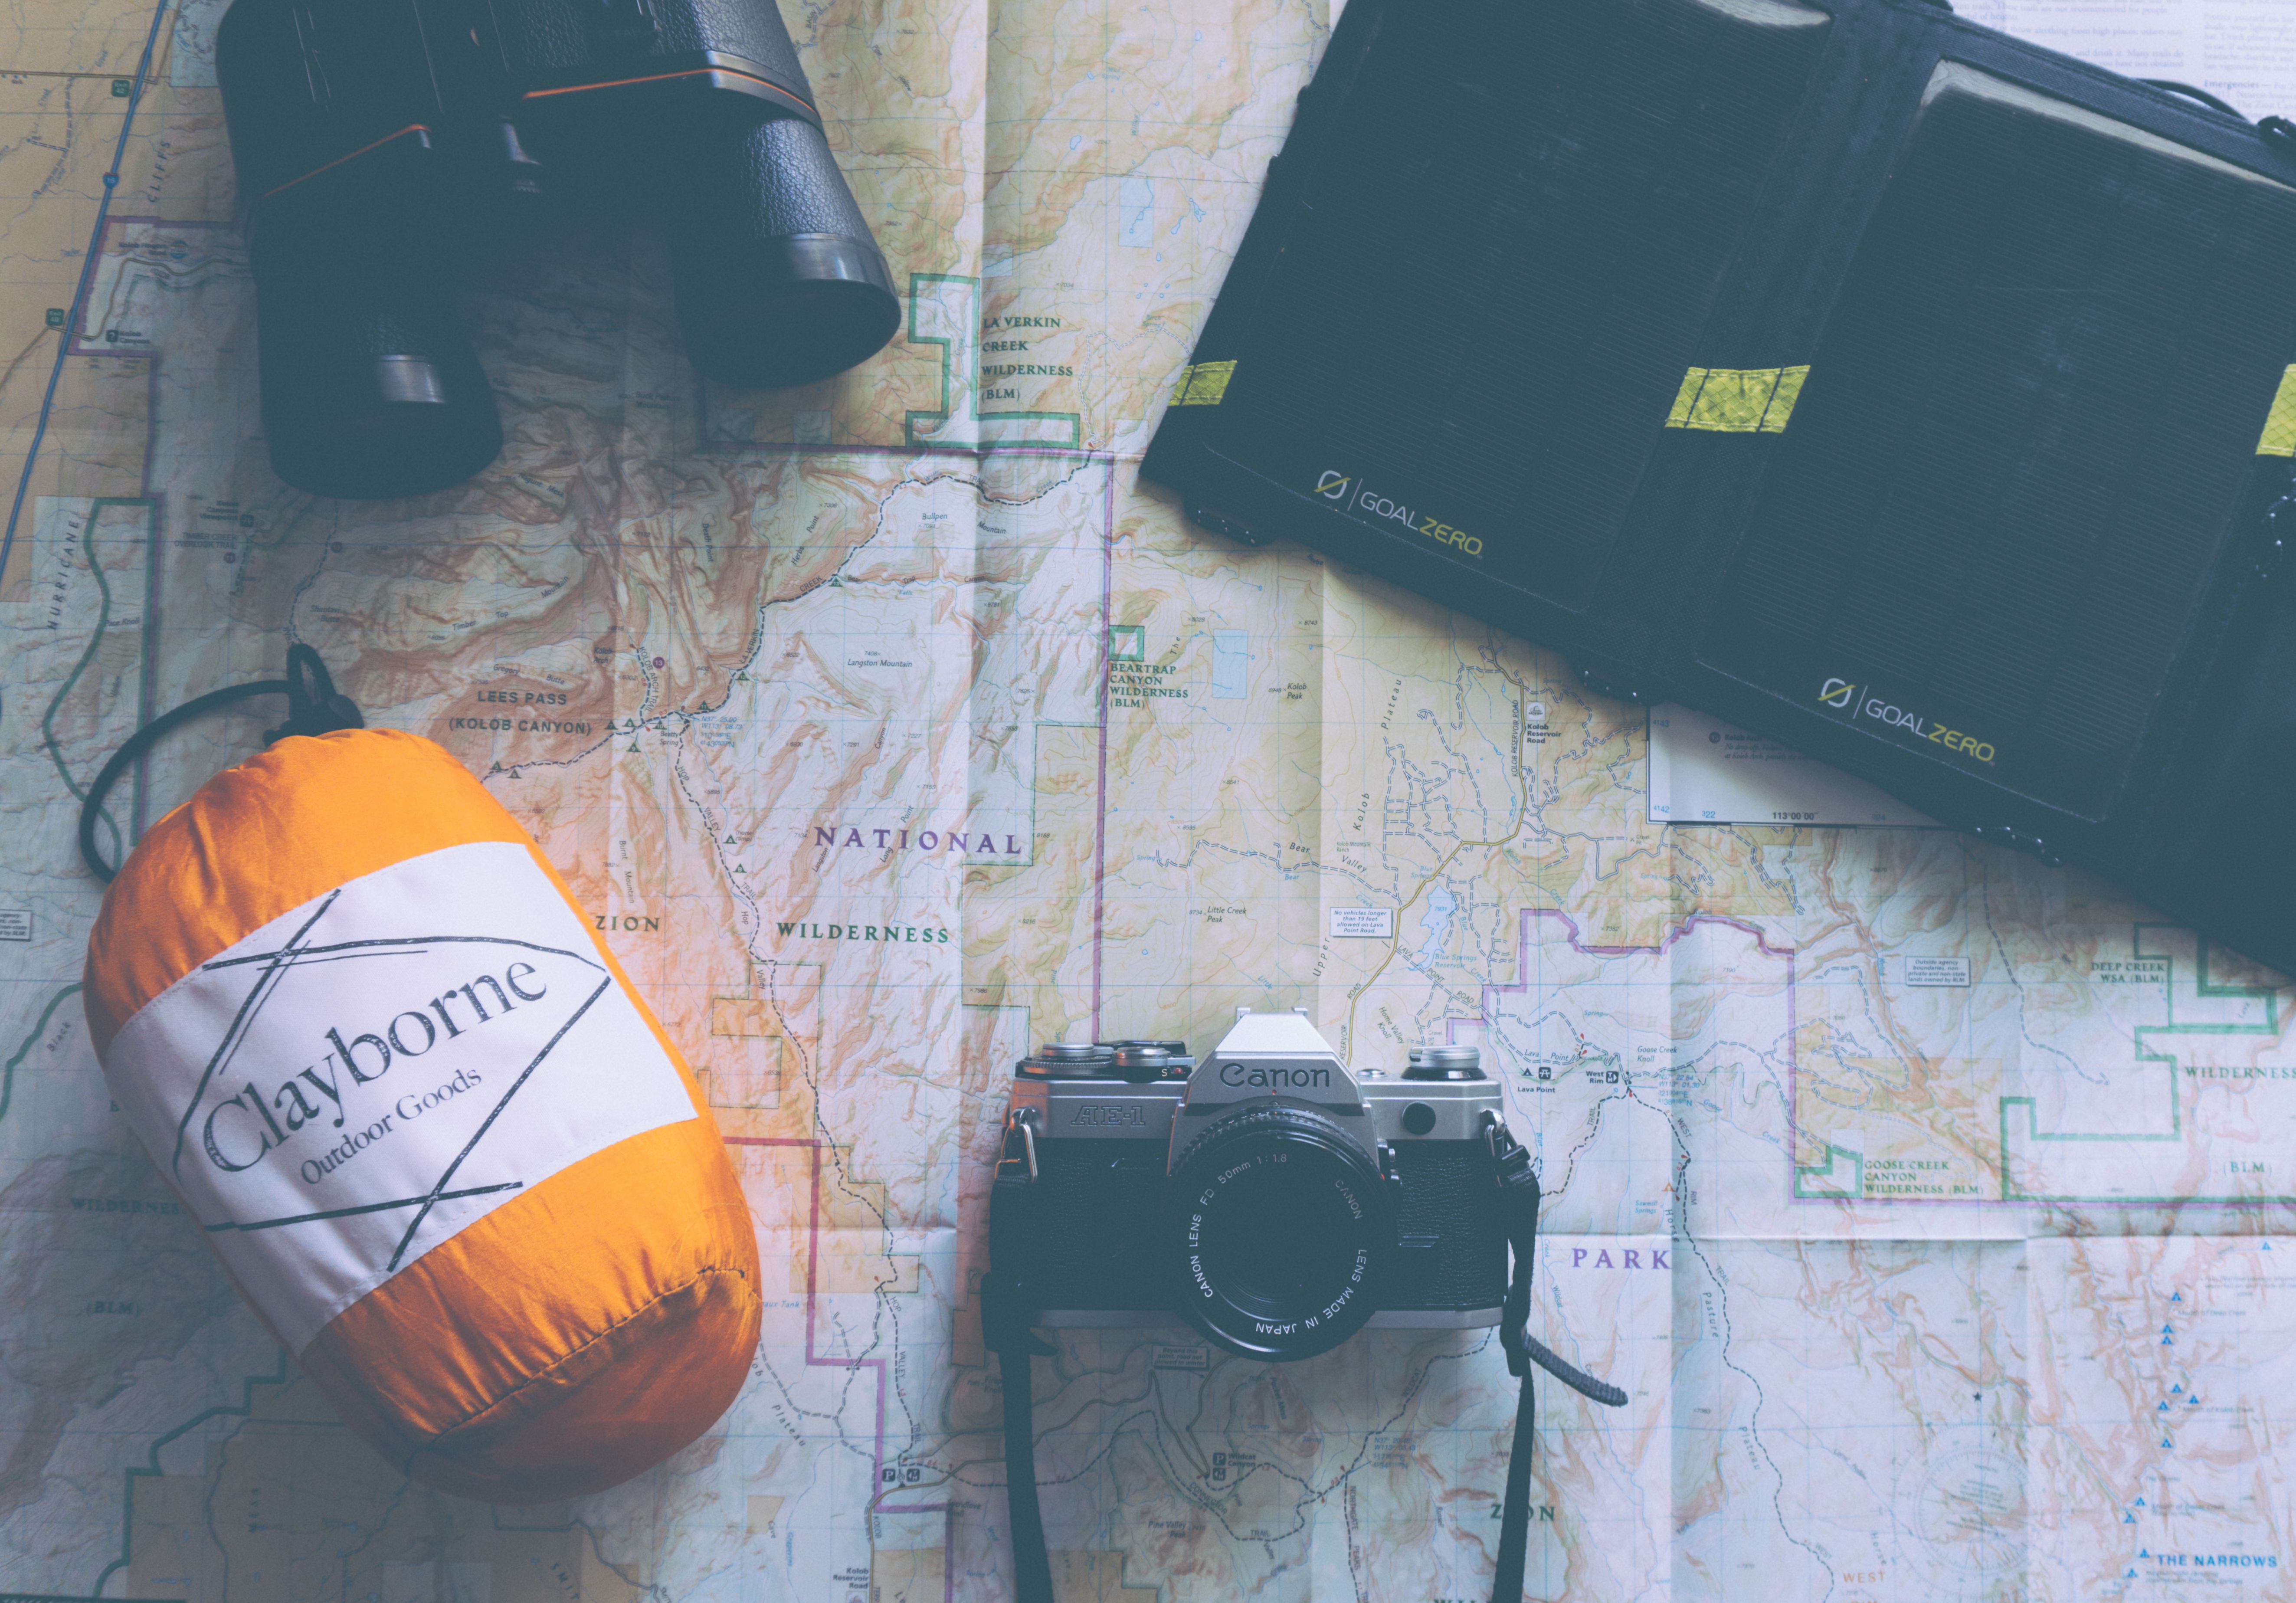
camera, adventure, wall, travel, equipment, color, canon, blue, map, sleeping bag, art, binoculars, solar panels, clayborne outdoor goods, goal zero, portable solar power